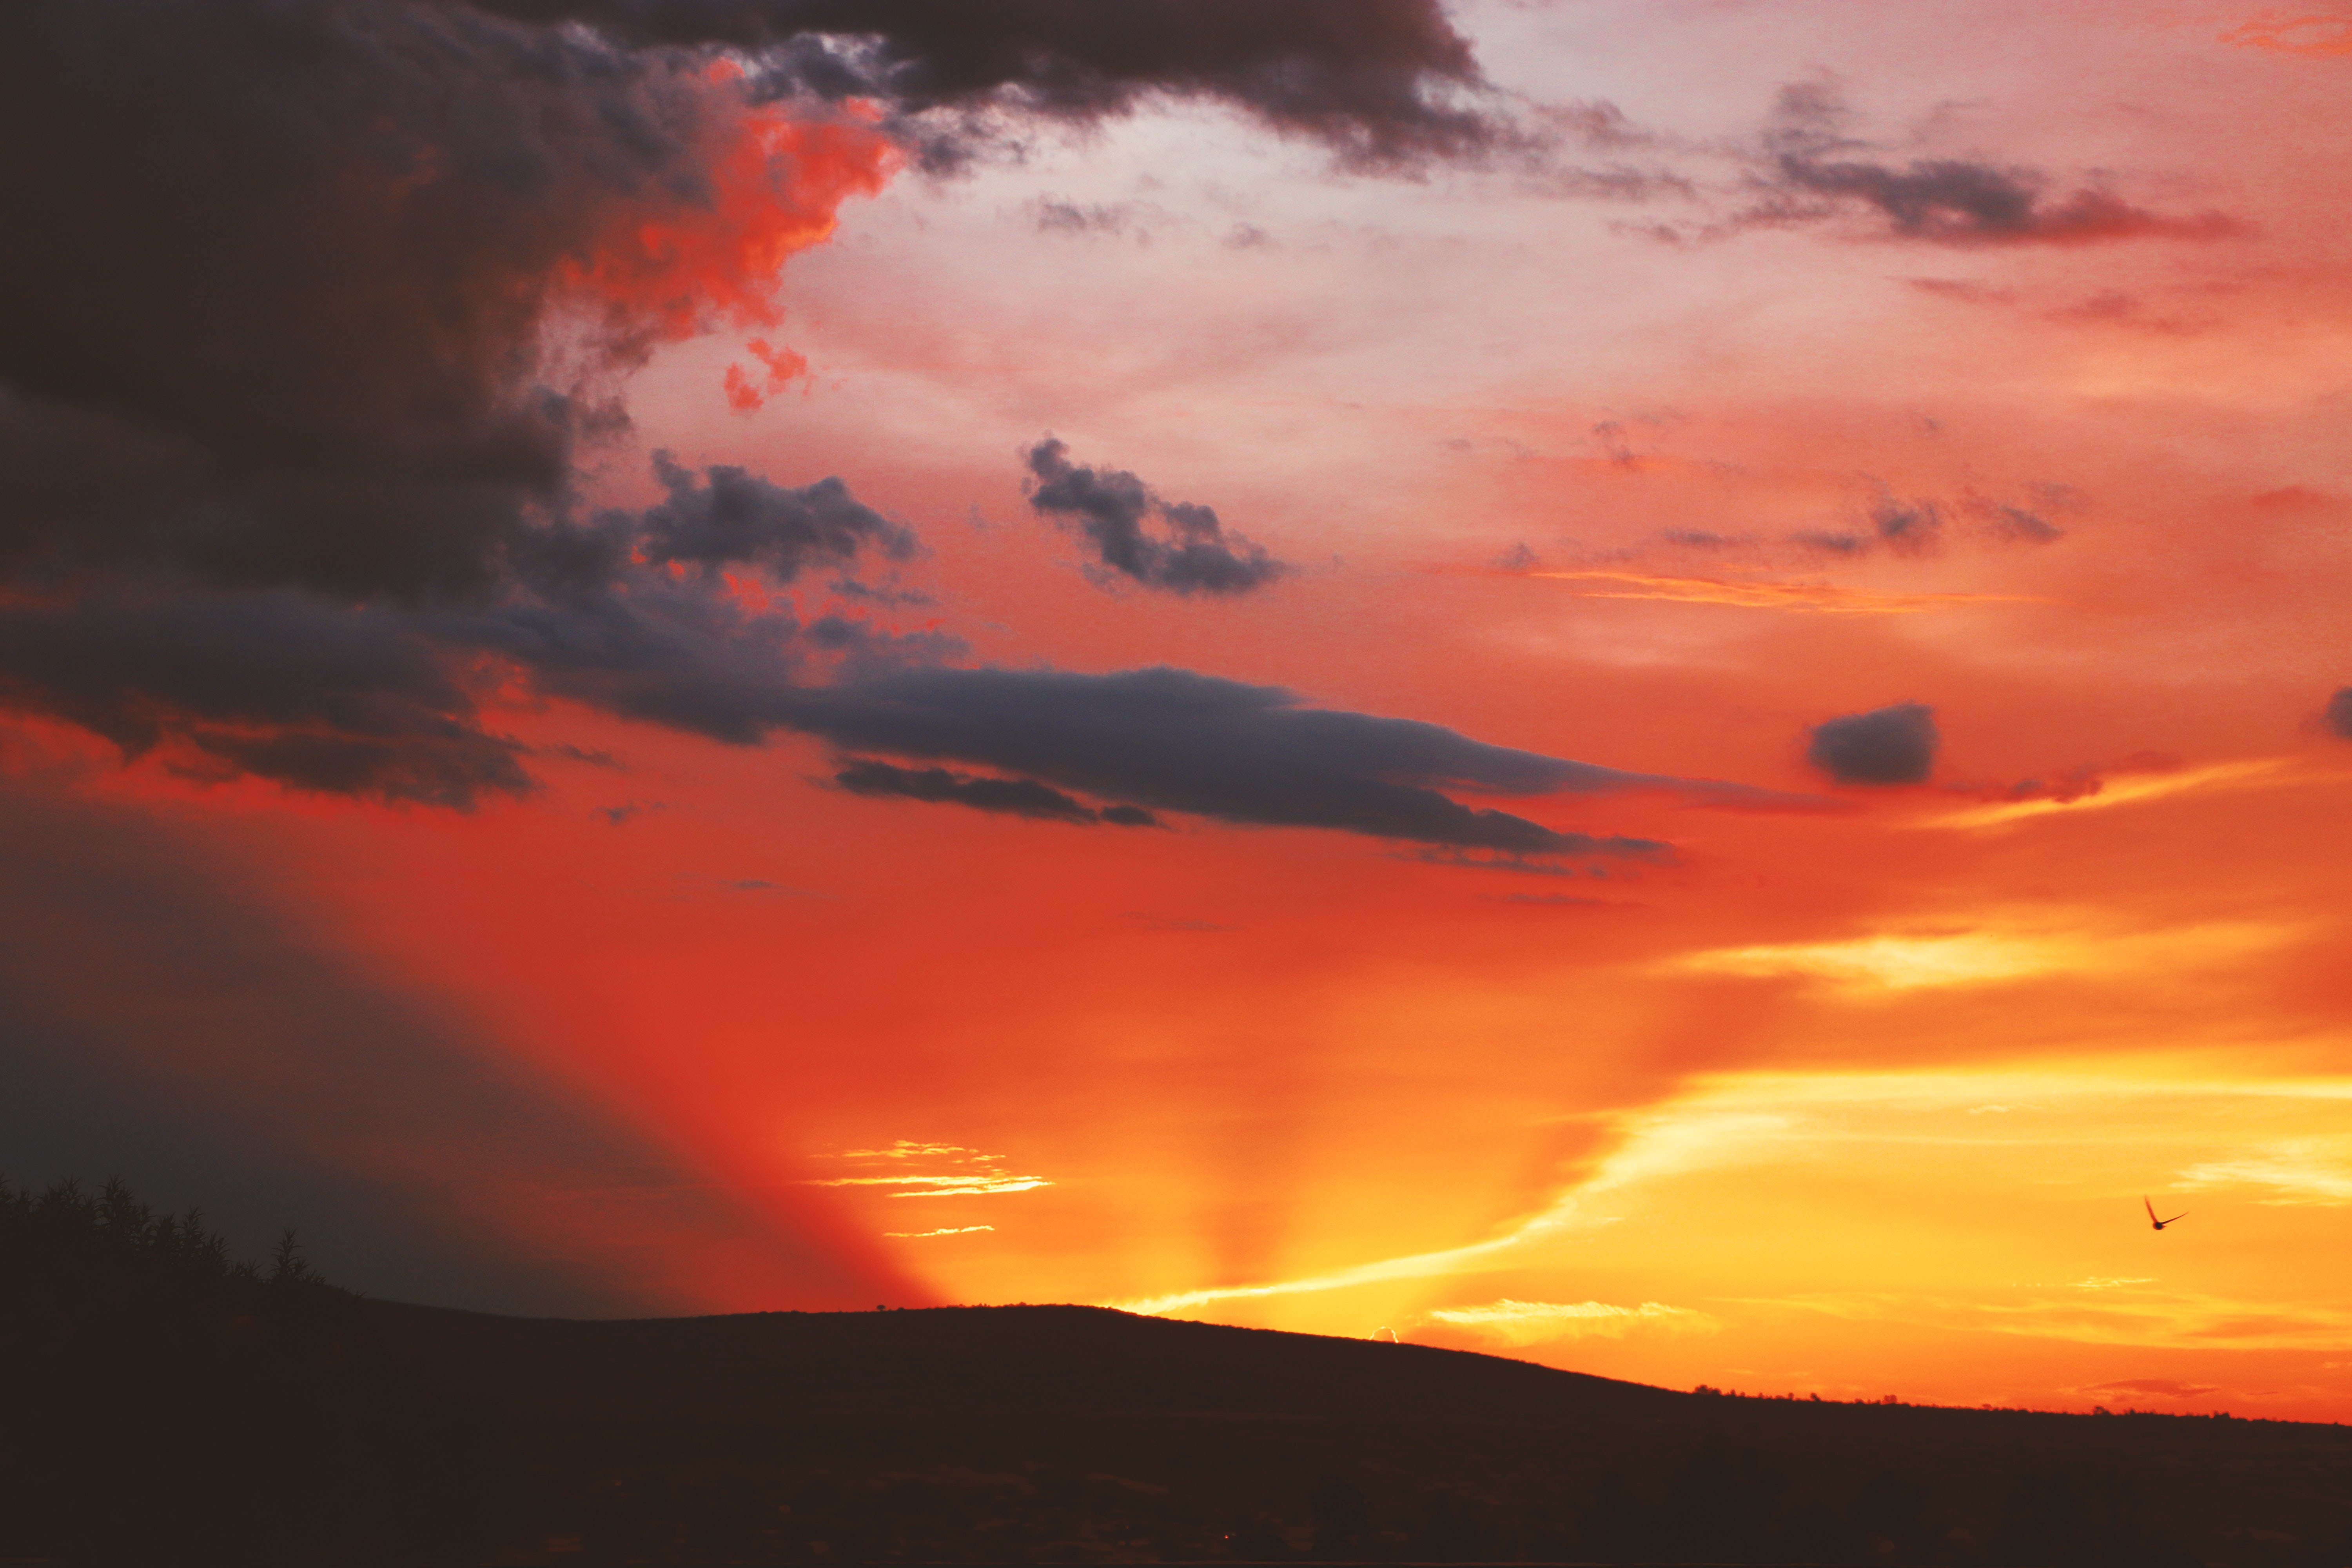
sky, afterglow, red sky at morning, cloud, geological phenomenon, sunset, red, evening, horizon, sunrise, dusk, orange, atmospheric phenomenon, atmosphere, morning, celestial event, ecoregion, calm, landscape, cumulus, sunlight, dawn, heat, meteorological phenomenon